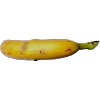
Label: Banana Lady Finger 1